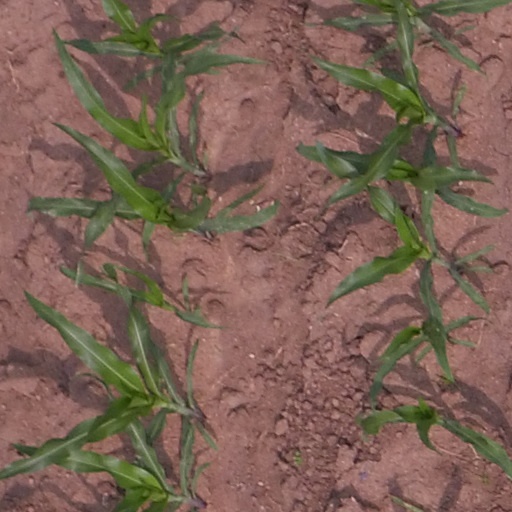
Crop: maize; corn